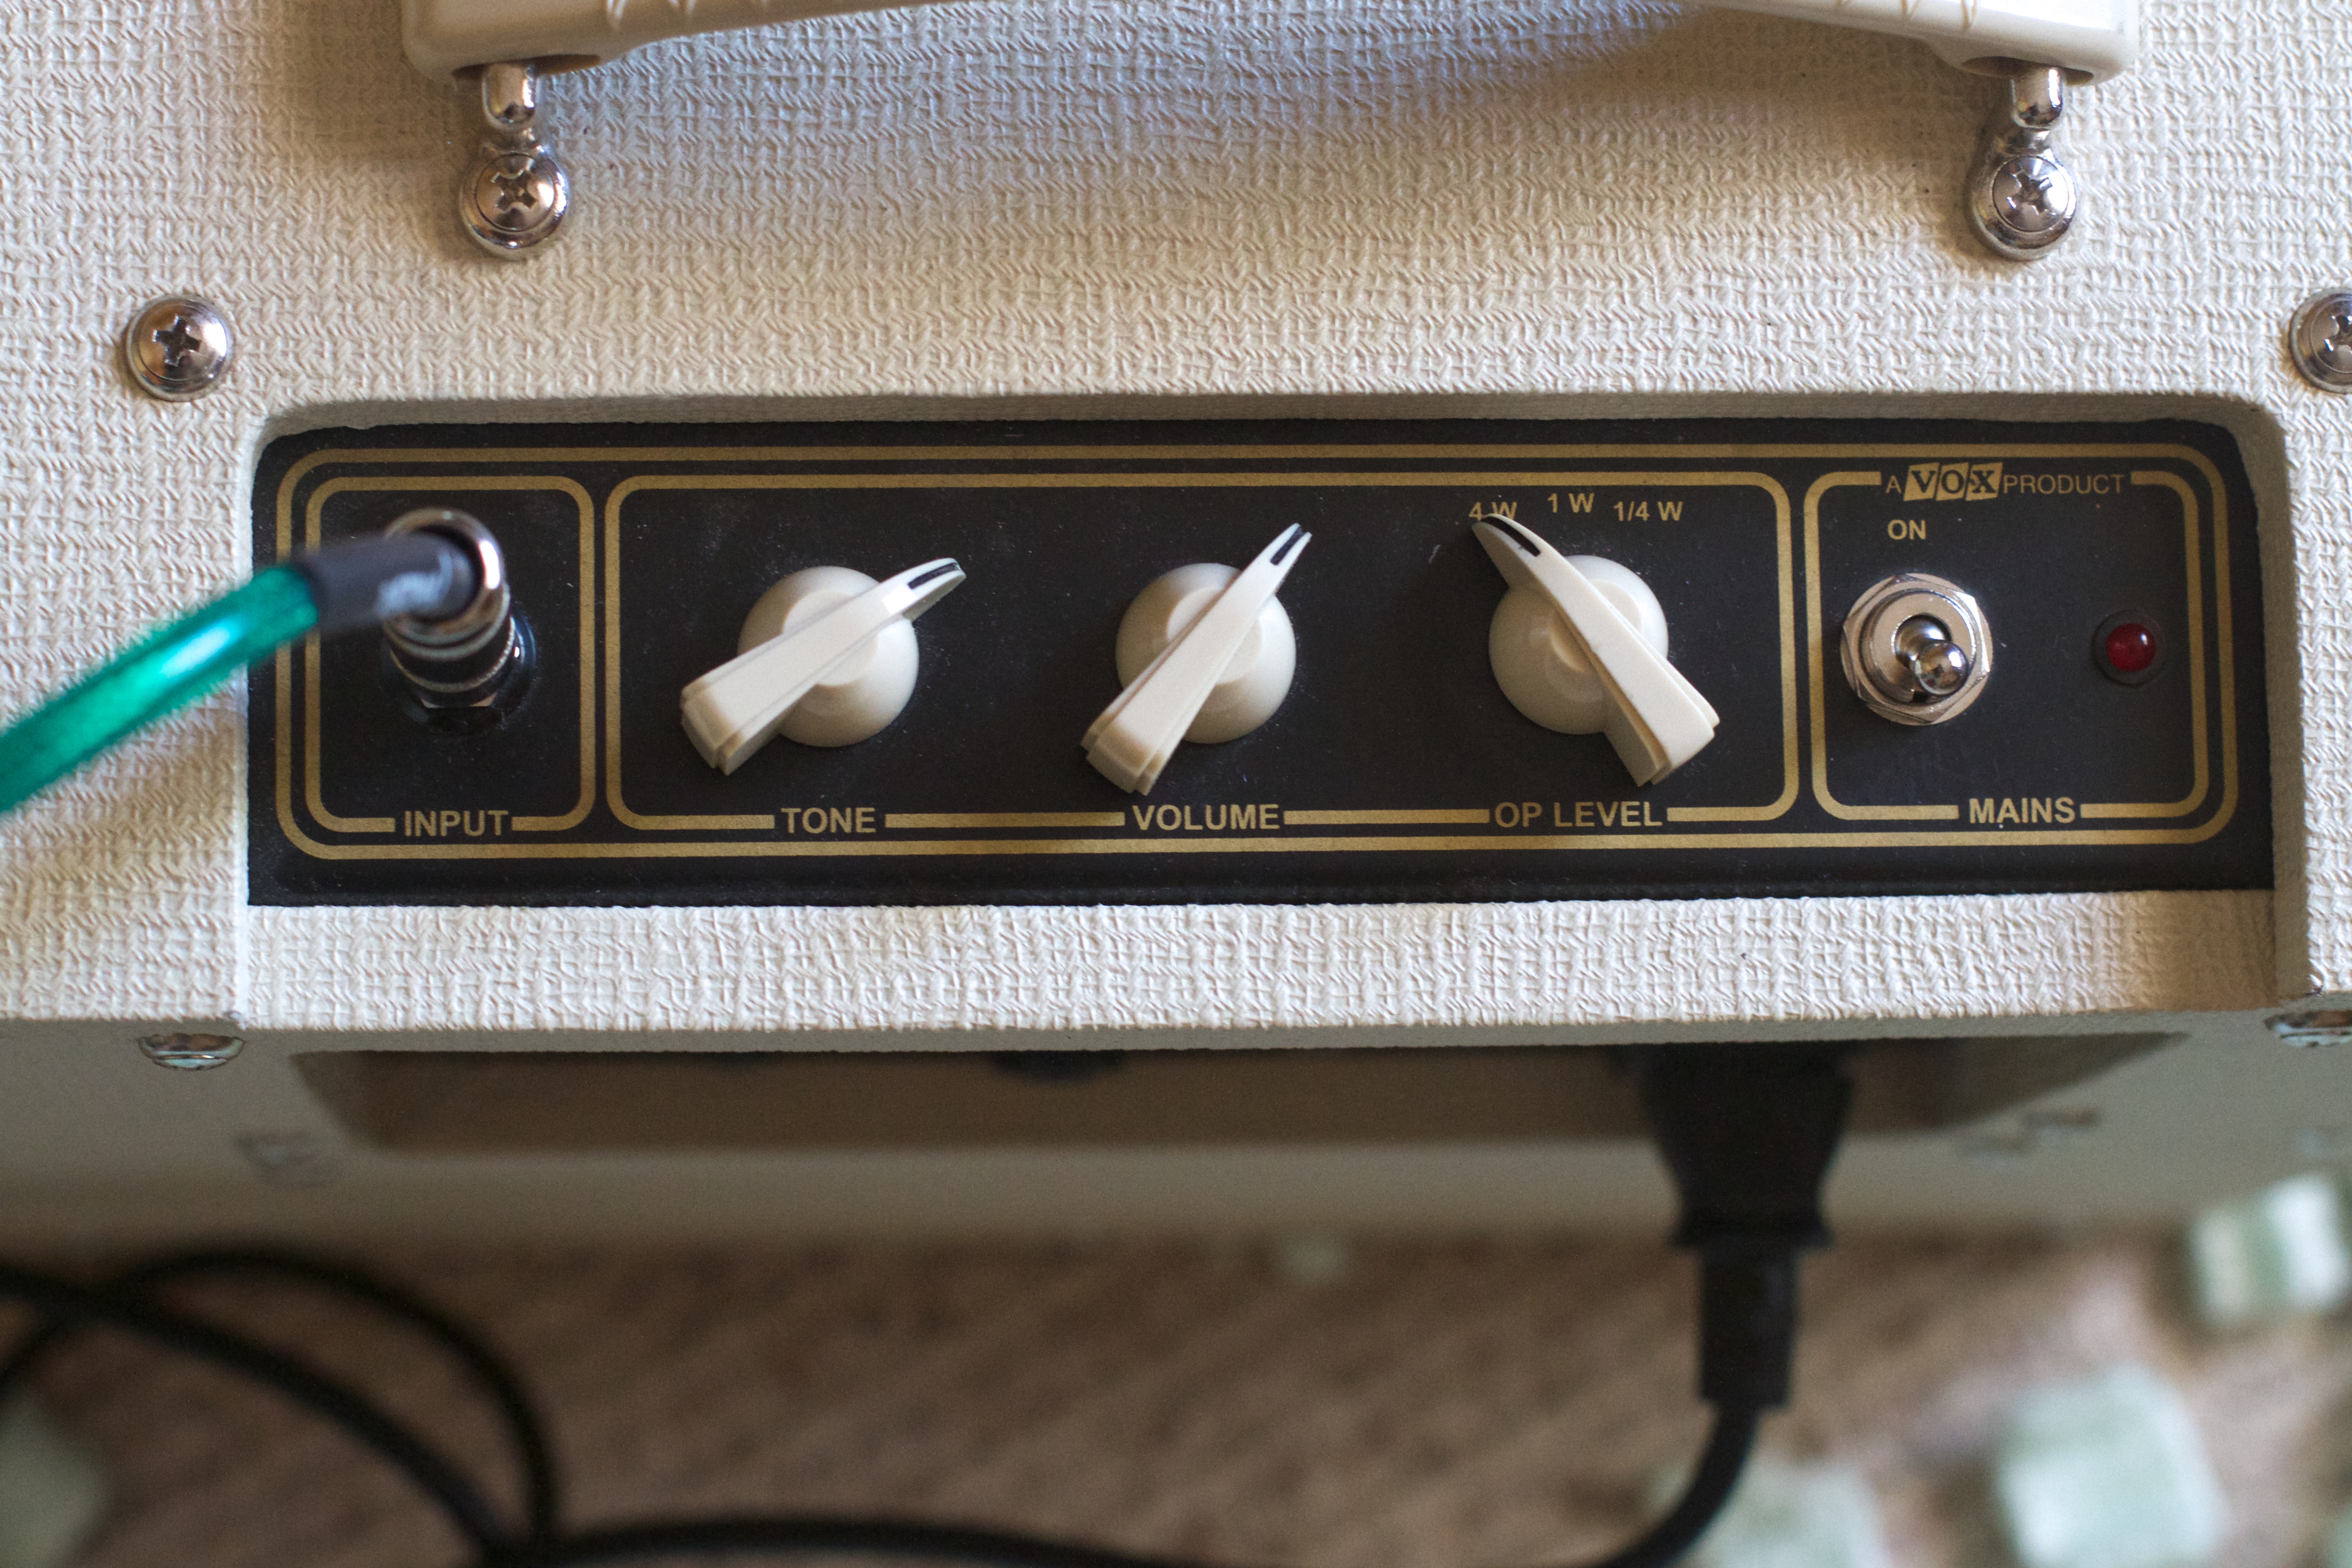
guitar, gadget, musical instrument, bumper, electronics, string instrument, automotive exterior, electronic instrument